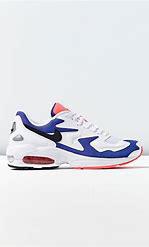
Brand: Nike
Model: Air MAX2 Light